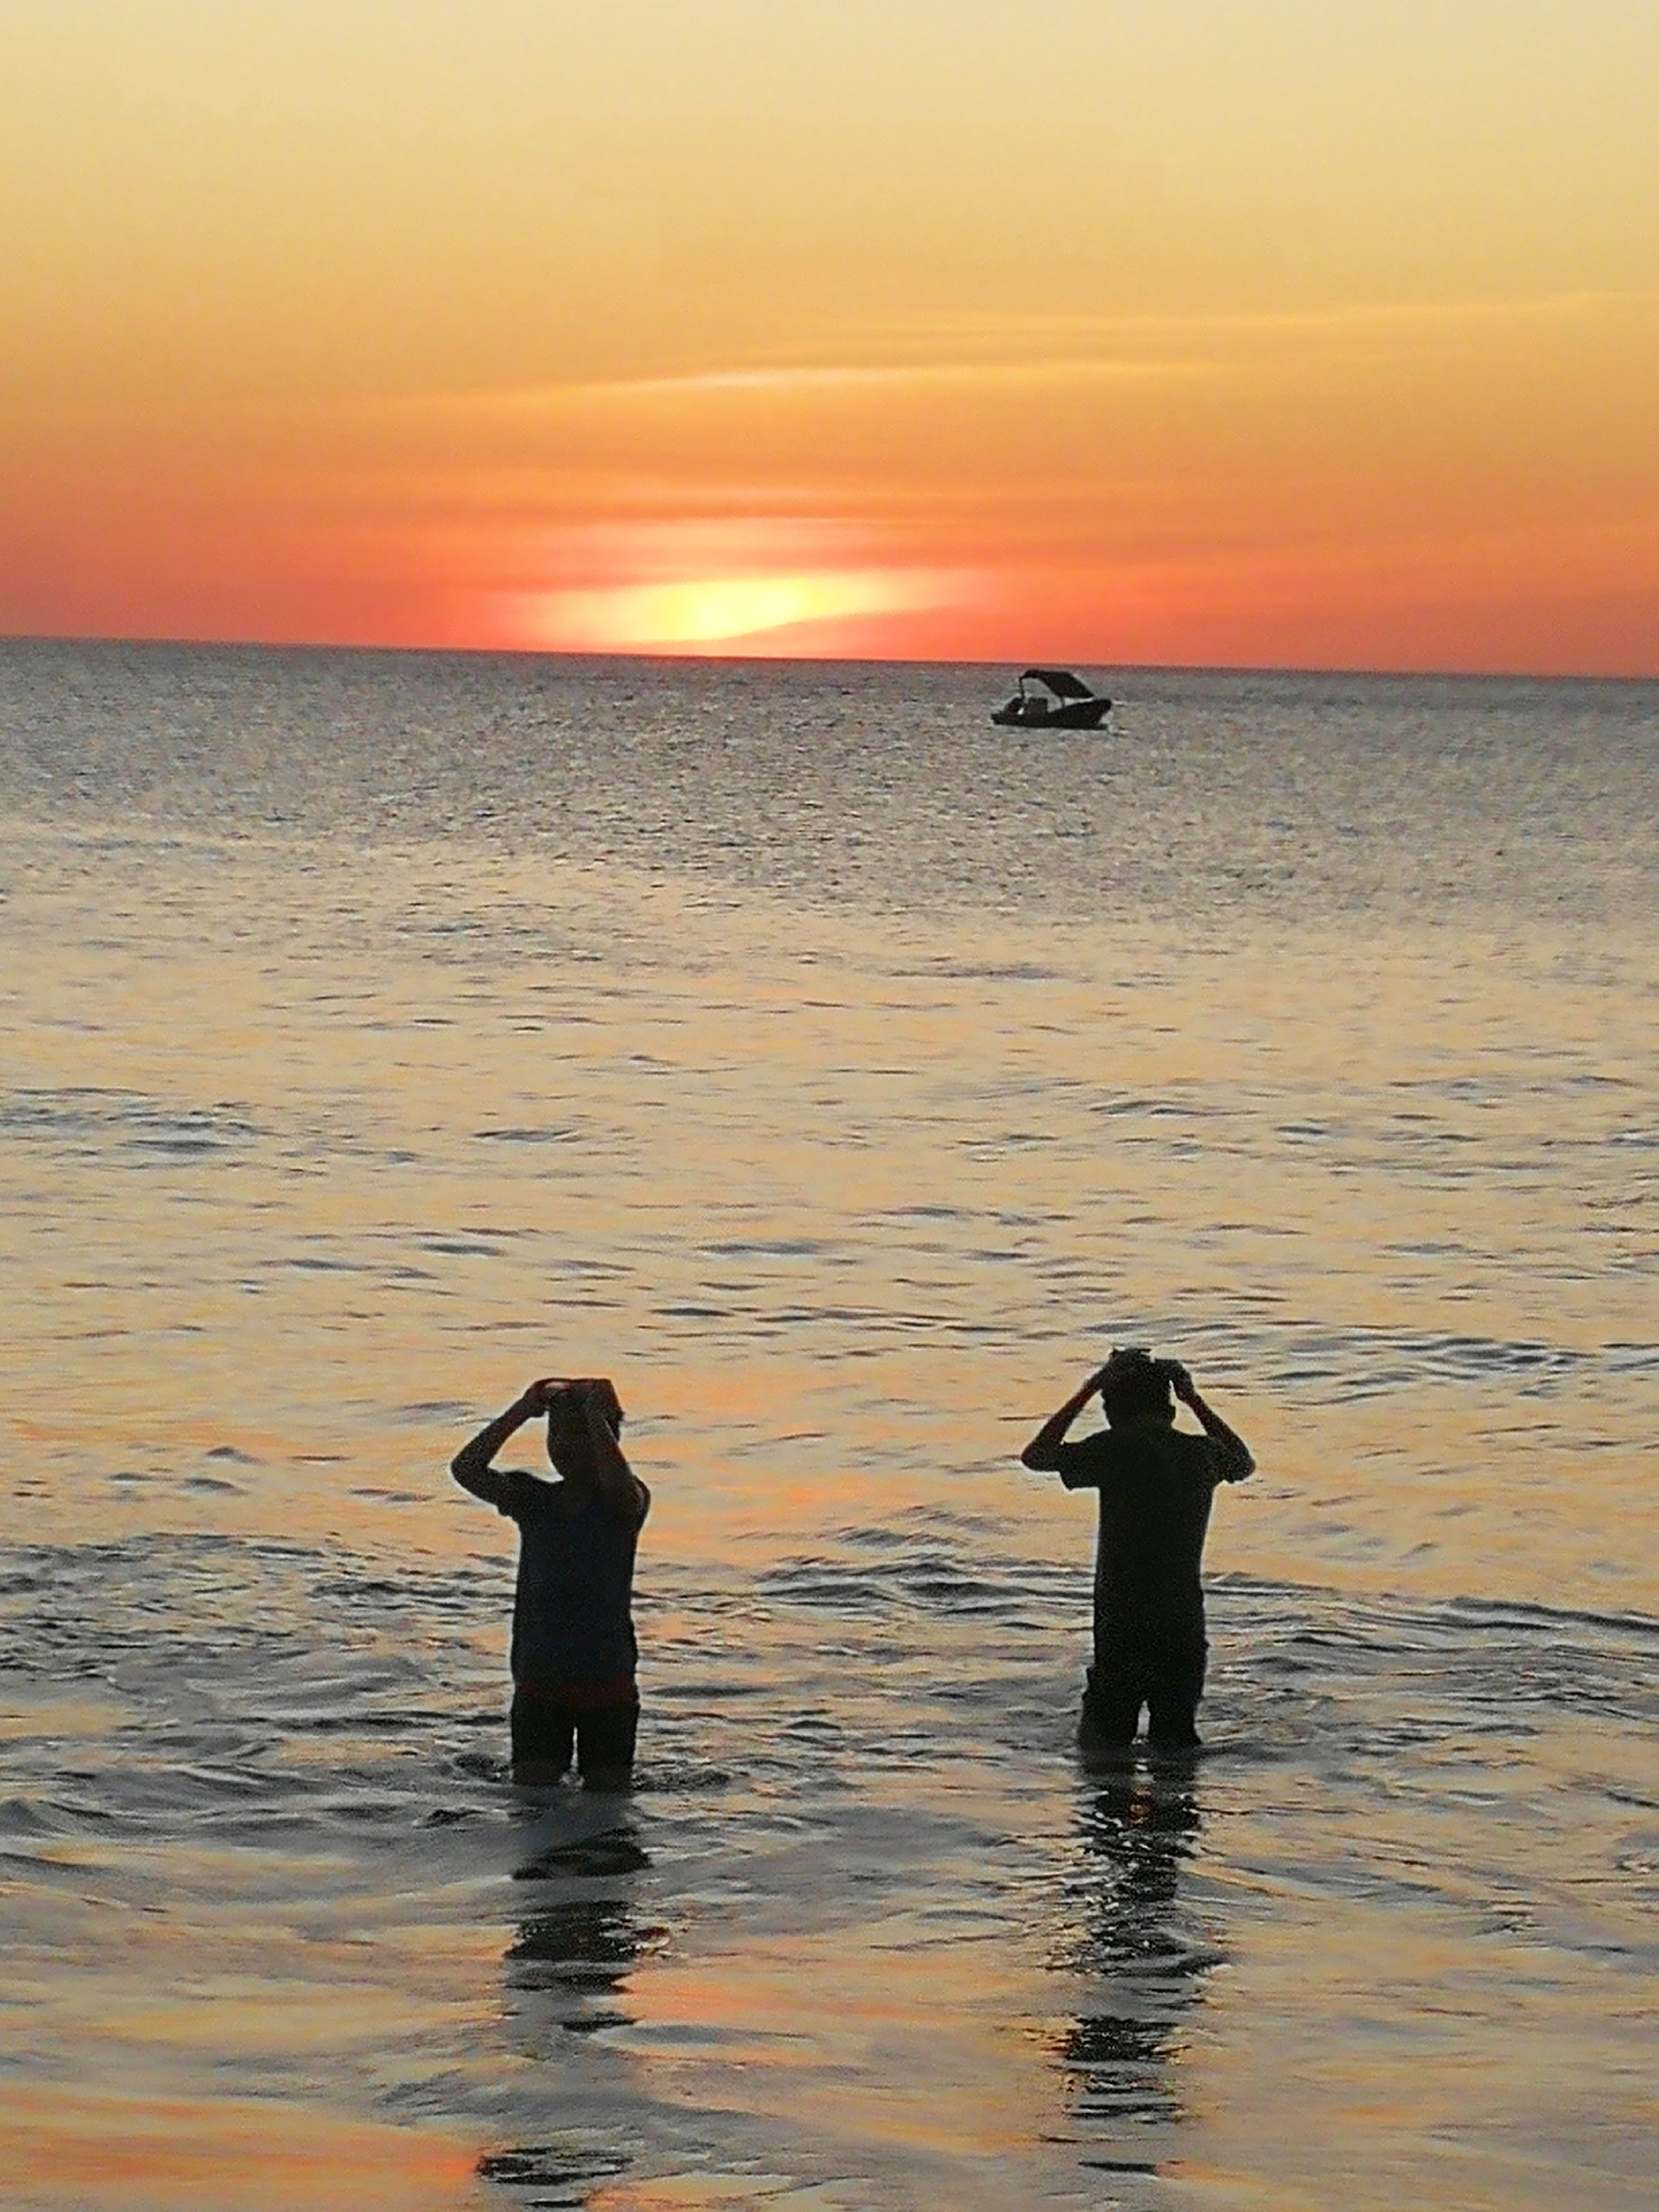
brothers, beach, water, sky, vertebrate, People in nature, light, cloud, People on beach, happy, standing, sunset, gesture, sunrise, sunlight, dusk, afterglow, coastal and oceanic landforms, lake, horizon, wind wave, summer, red sky at morning, leisure, sun, fun, calm, shore, reflection, natural landscape, backlighting, astronomical object, wave, travel, evening, landscape, seabird, dawn, coast, ocean, tree, stock photography, sound, tide, shadow, recreation, silhouette, vacation, sand, tropics, rock, sea